Mark Hopkins Hotel

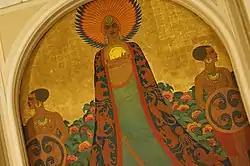
Detail of Calafia mural

Mark Hopkins, one of the founders of the Central Pacific Railroad, chose the southeastern peak of Nob Hill as the site for a dream home for his wife, Mary. The mansion was completed in 1878, after his death. Since the tower of the mansion was at the time the highest point in San Francisco, Eadweard Muybridge chose to shoot his 1877 panoramic photograph of the city from this location.